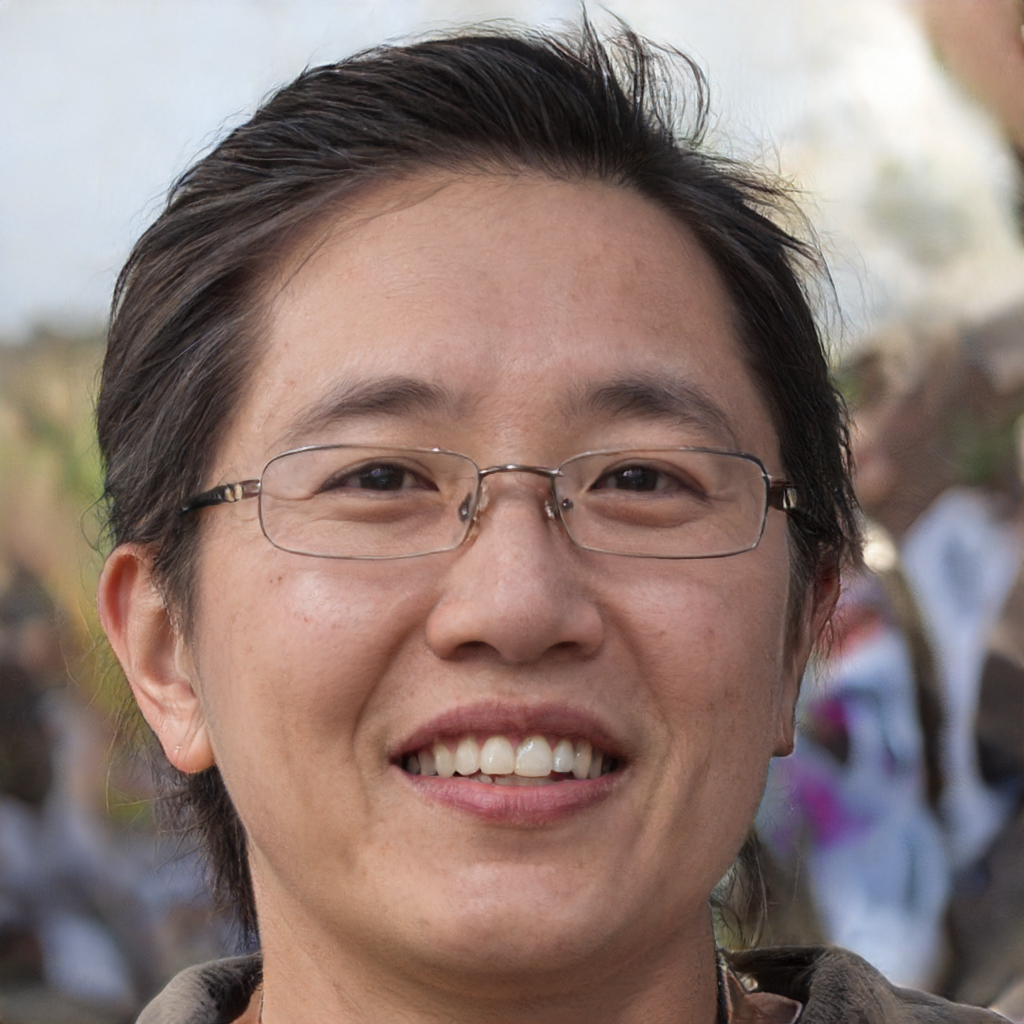
Gender: Female